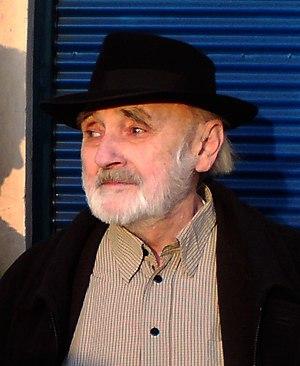
Zbyněk Hejda est un poète tchèque né le 2 février 1930 à Hradec Králové et mort le 16 novembre 2013 à Prague.